Walsh Flats/Langworth Building

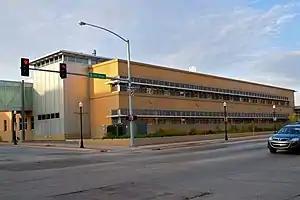
The Davenport Police Department occupies the Walsh Flats/Langworth Building location today

The Langwith Building was a rare combination of automobile showroom on the main floor and apartments located above. The building reflects two new trends in building types that appeared in Davenport at the turn of the 20th century. The first trend was the construction of multiple-family apartment buildings with Neoclassical features and composition. The second trend is the appearance of showrooms for auto dealers and garages in response to the arrival of the automobile.